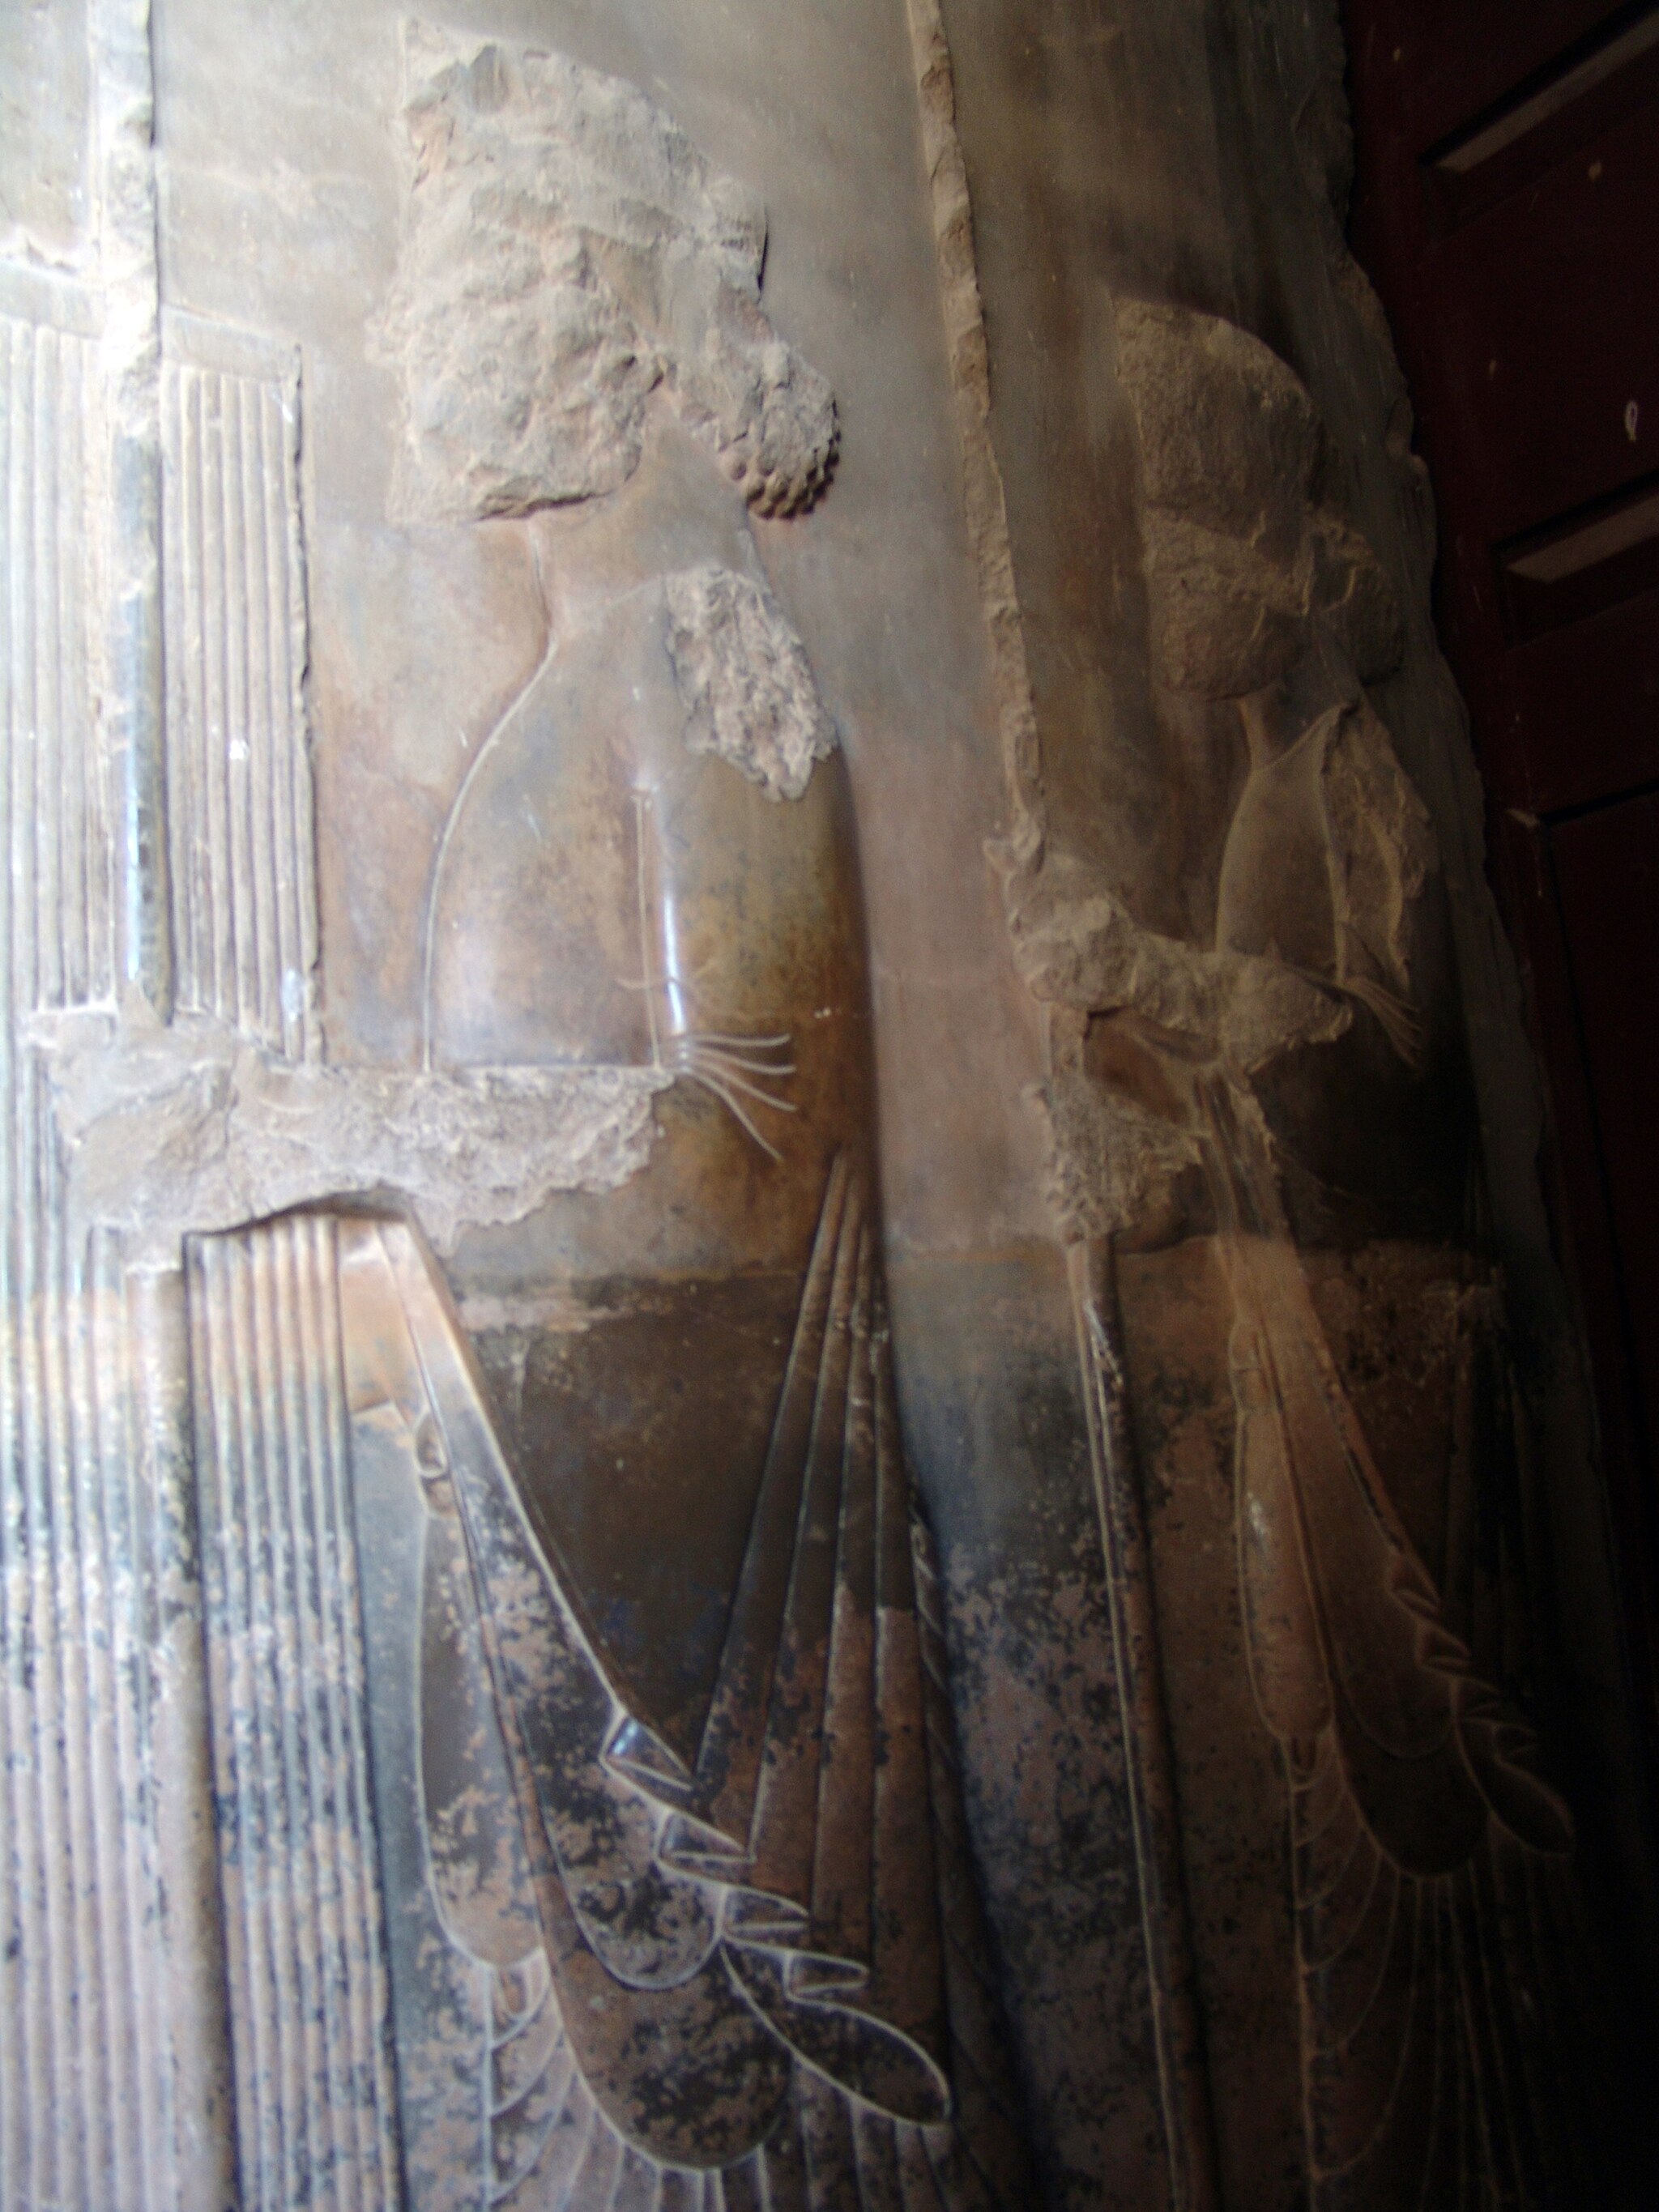
Title: Persepolis 2007 Darafsh (29)
Description: Persepolis
Date: 2007-08-30 09:07:13
Categories: GFDL, Taken with Sony DSC-F828, License migration redundant, Self-published work, Files with coordinates missing SDC location of creation, Reliefs of Achaemenid warriors in Persepolis, 2007 in Persepolis, Photos by Darafsh Kaviyani